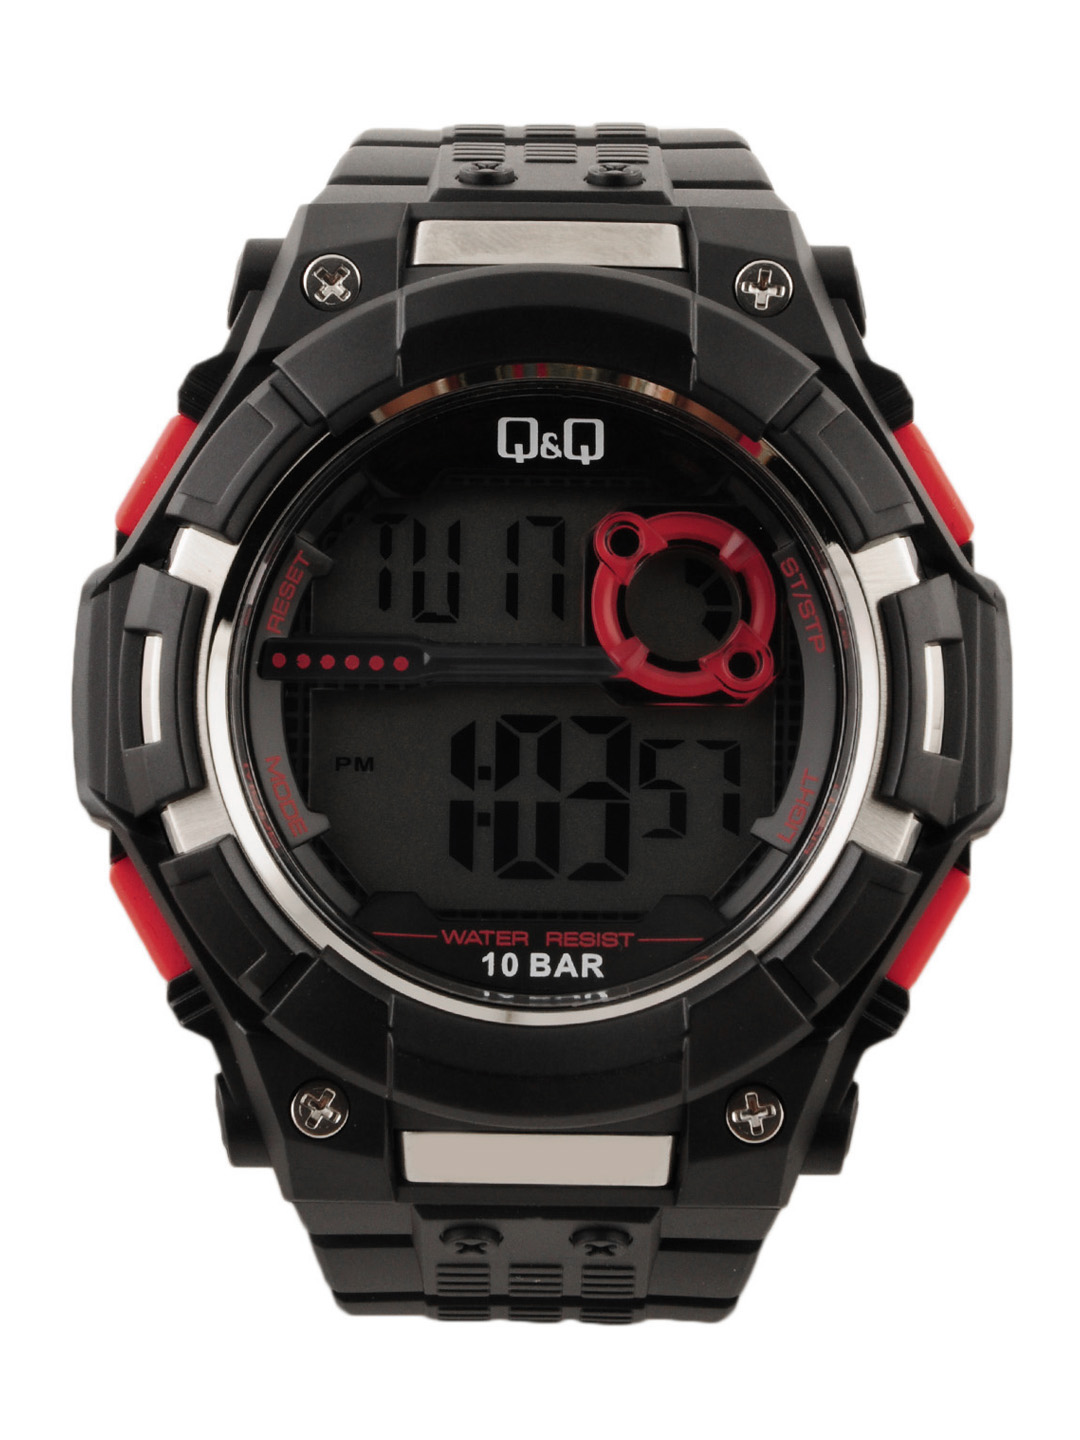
Q&Q Men Black Digital Watch
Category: Accessories / Watches / Watches
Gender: Men
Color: Black
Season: Winter 2016
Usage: Casual